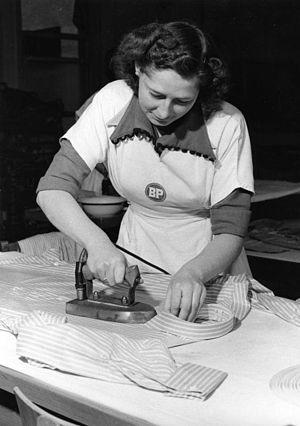
Le repassage consiste à lisser une pièce de tissu, généralement les vêtements et le linge de maison venant d'être lavés, afin d'en retirer les plis. L'outil principalement utilisé est appelé fer à repasser, bien que de nos jours, celui-ci ne soit plus constitué de fer.